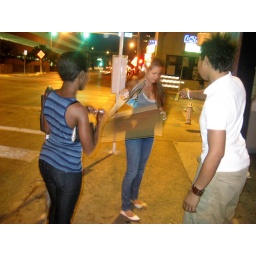
confusion over a pizza box